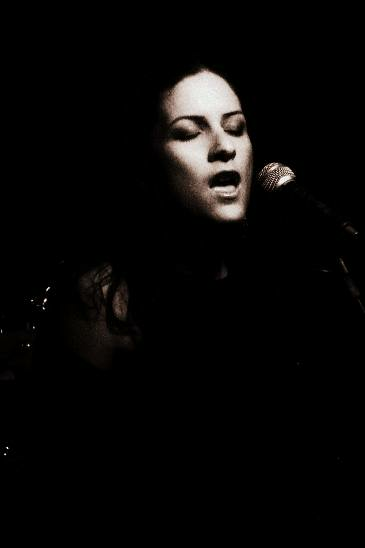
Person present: Yes